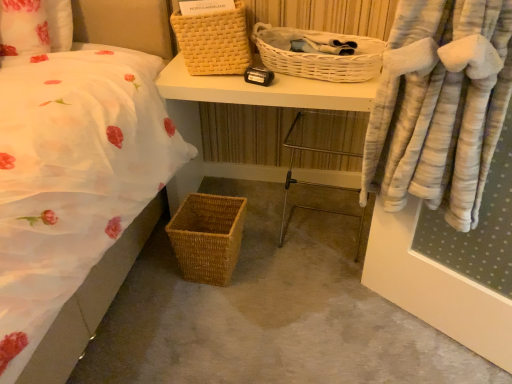
Question: Indicate several points within the vacant area that lies between metal frame chair at center and woven wood desk at center. Your answer should be formatted as a list of tuples, i.e. [(x1, y1)], where each tuple contains the x and y coordinates of a point satisfying the conditions above. The coordinates should be between 0 and 1, indicating the normalized pixel locations of the points in the image.
Answer: [(0.546, 0.606)]